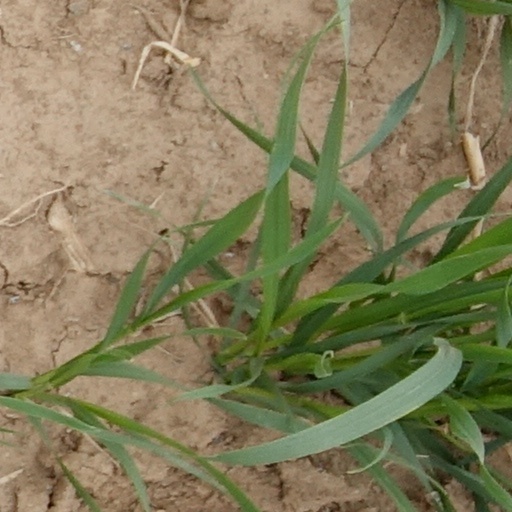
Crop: wheat